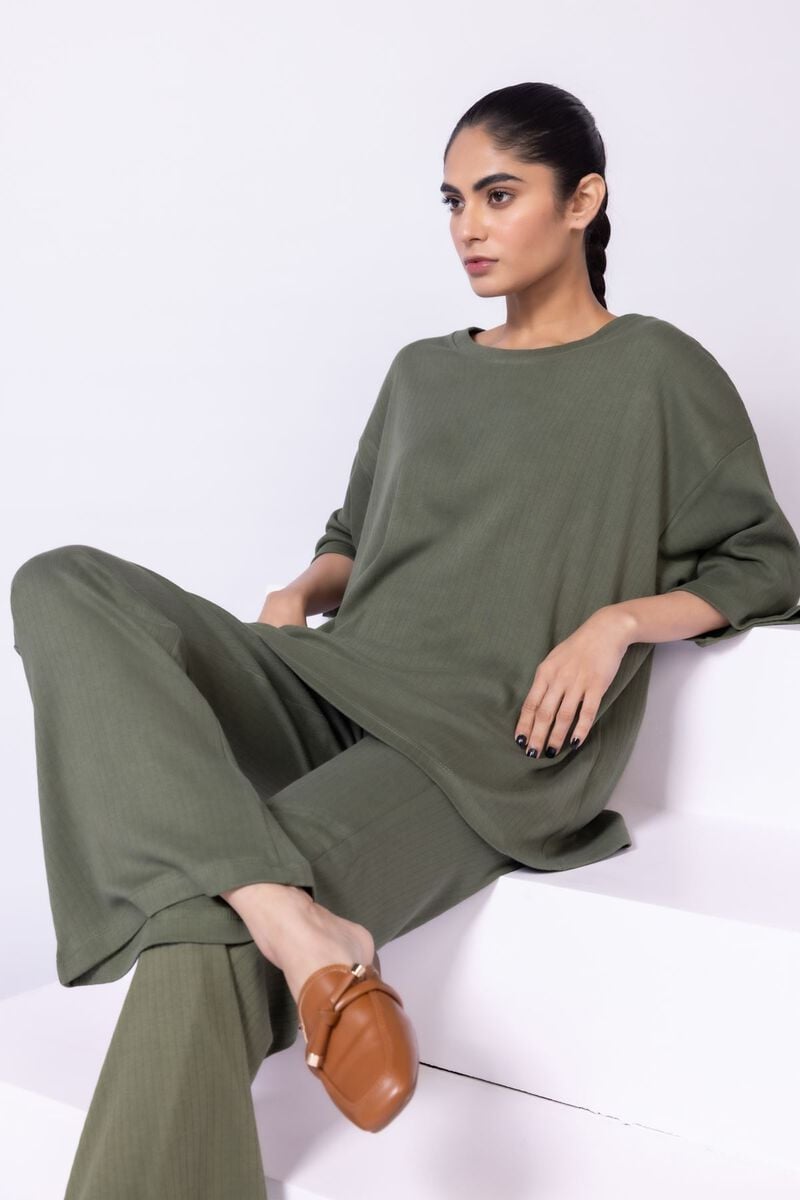
khaki khan pant suit pants